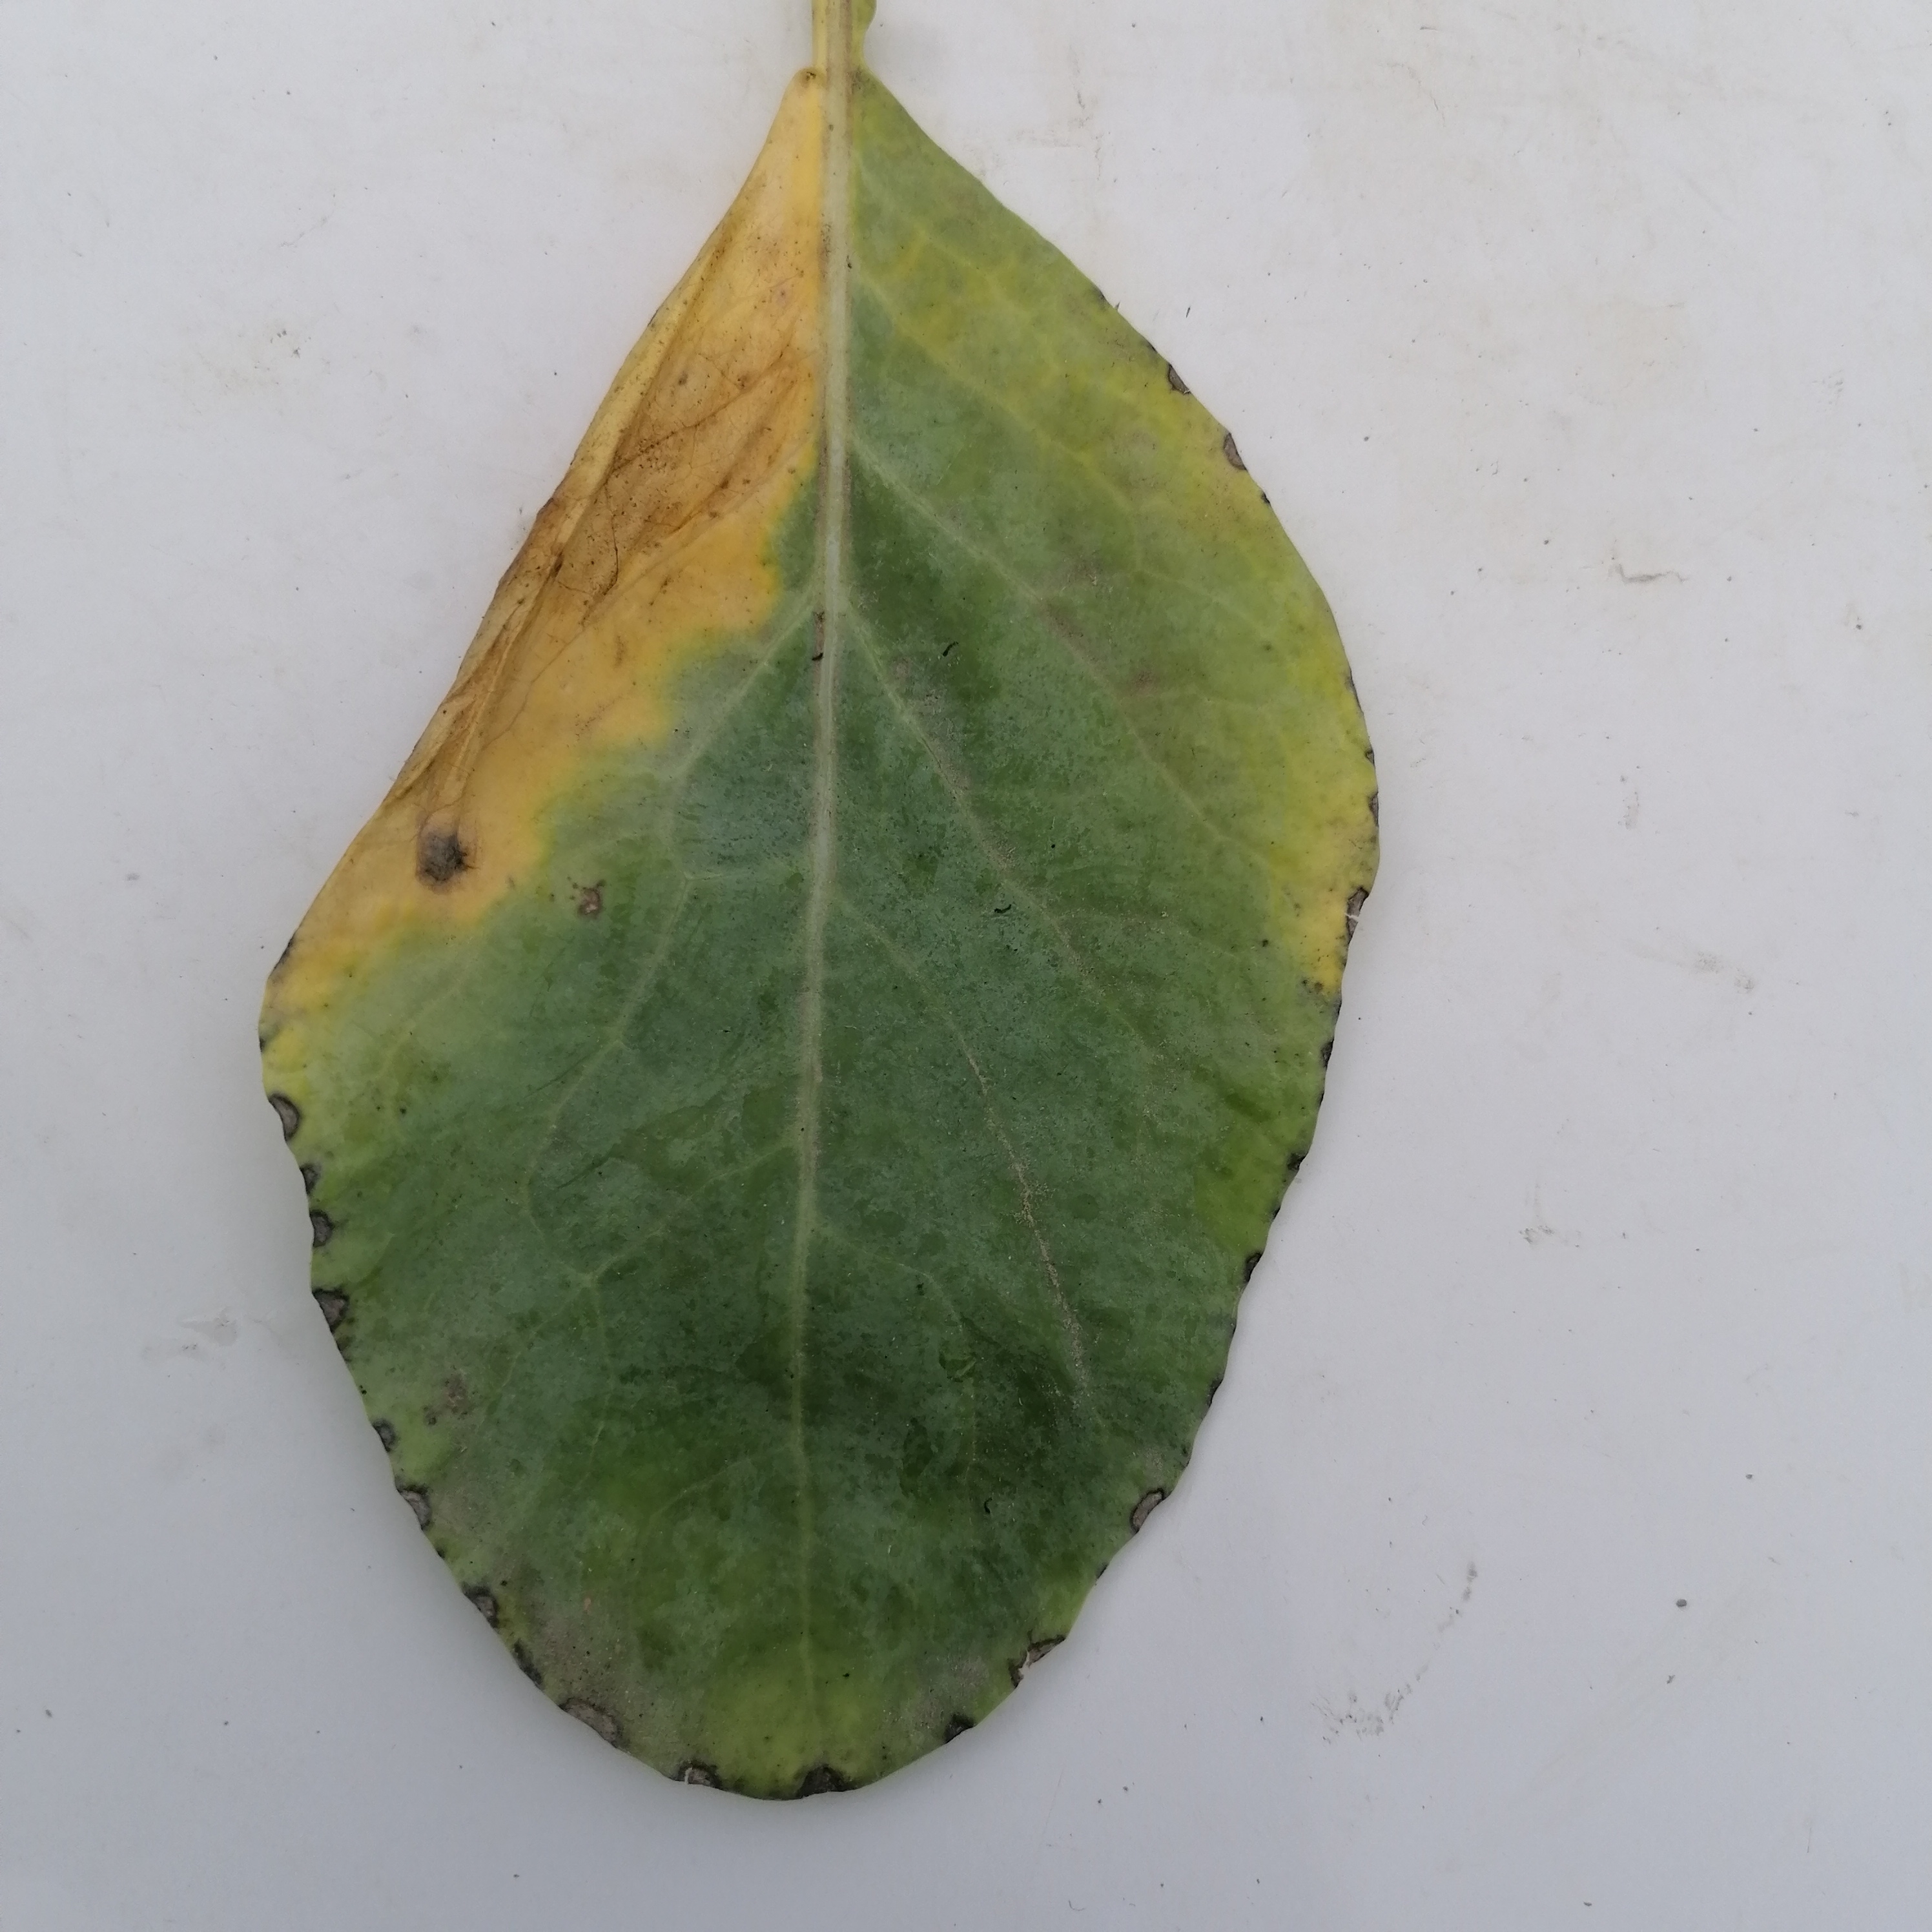
Label: Black Rot